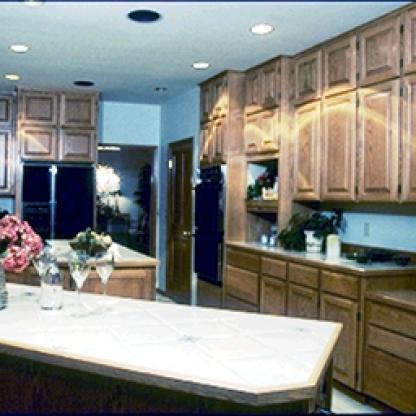
Scene: Indoor